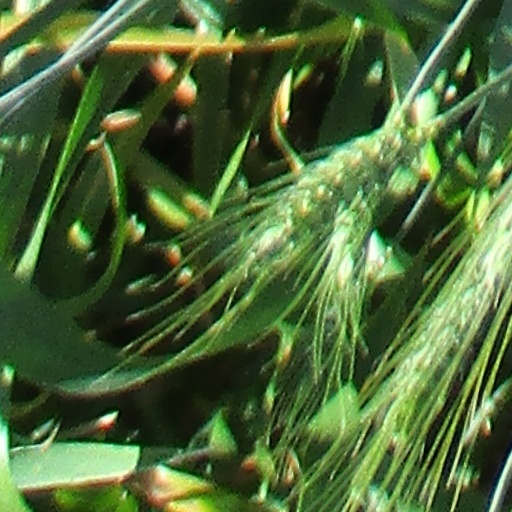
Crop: wheat